Lorenz-Günther Köstner

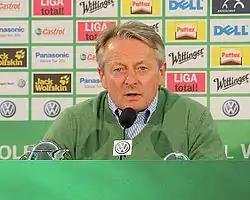
Köstner at a press conference with Wolfsburg in 2010

Lorenz-Günther Köstner (born 30 January 1952) is a retired German footballer who is now a football manager who last managed Fortuna Düsseldorf. Following the sacking of Armin Veh on 25 January 2010, he was named interim manager of VfL Wolfsburg until 30 June 2010.